Pseudancistrus nigrescens

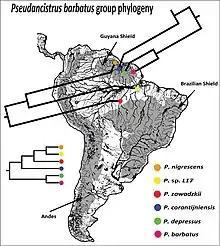
Distribution of several "Pseudancistrus" species, with "P. nigrescens" shown in orange.

Pseudancistrus nigrescens is a species of catfish in the family Loricariidae. It is native to South America, where it occurs in the upper Potaro River basin in Guyana. The species reaches 18.2 cm (7.2 inches) in total length.